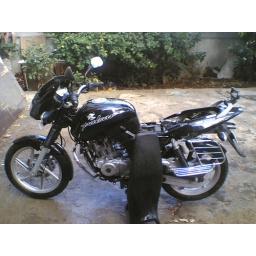
Un dressing her for a bath in my building